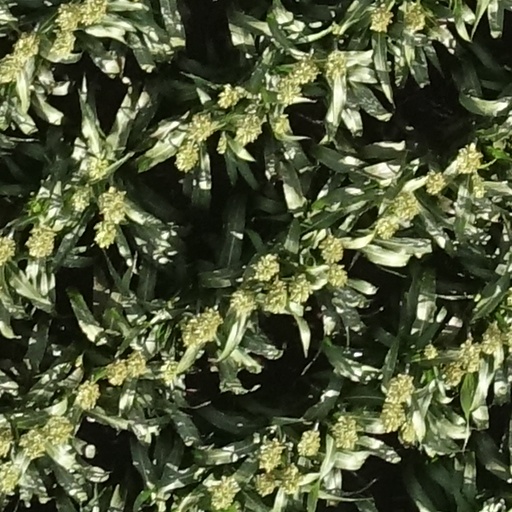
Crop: sorghum